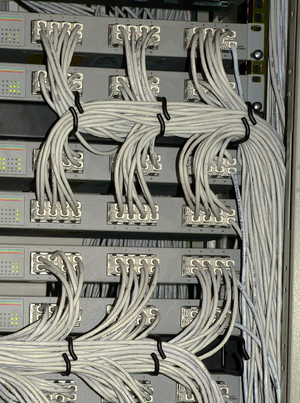
L'informatique est un domaine d'activité scientifique, technique, et industriel concernant le traitement automatique de l'information numérique par l'exécution de programmes informatiques par des machines : des systèmes embarqués, des ordinateurs, des robots, des automates, etc.
Un matériel informatique est une pièce détachée d'un appareil informatique. Il s'agit d'un domaine important de l’informatique qui va de pair avec le logiciel. Il peut y avoir des pièces situées à l'intérieur de l'appareil et qui sont indispensables à son fonctionnement, comme secondaires ou disposées à l'extérieur.